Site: brandenburg
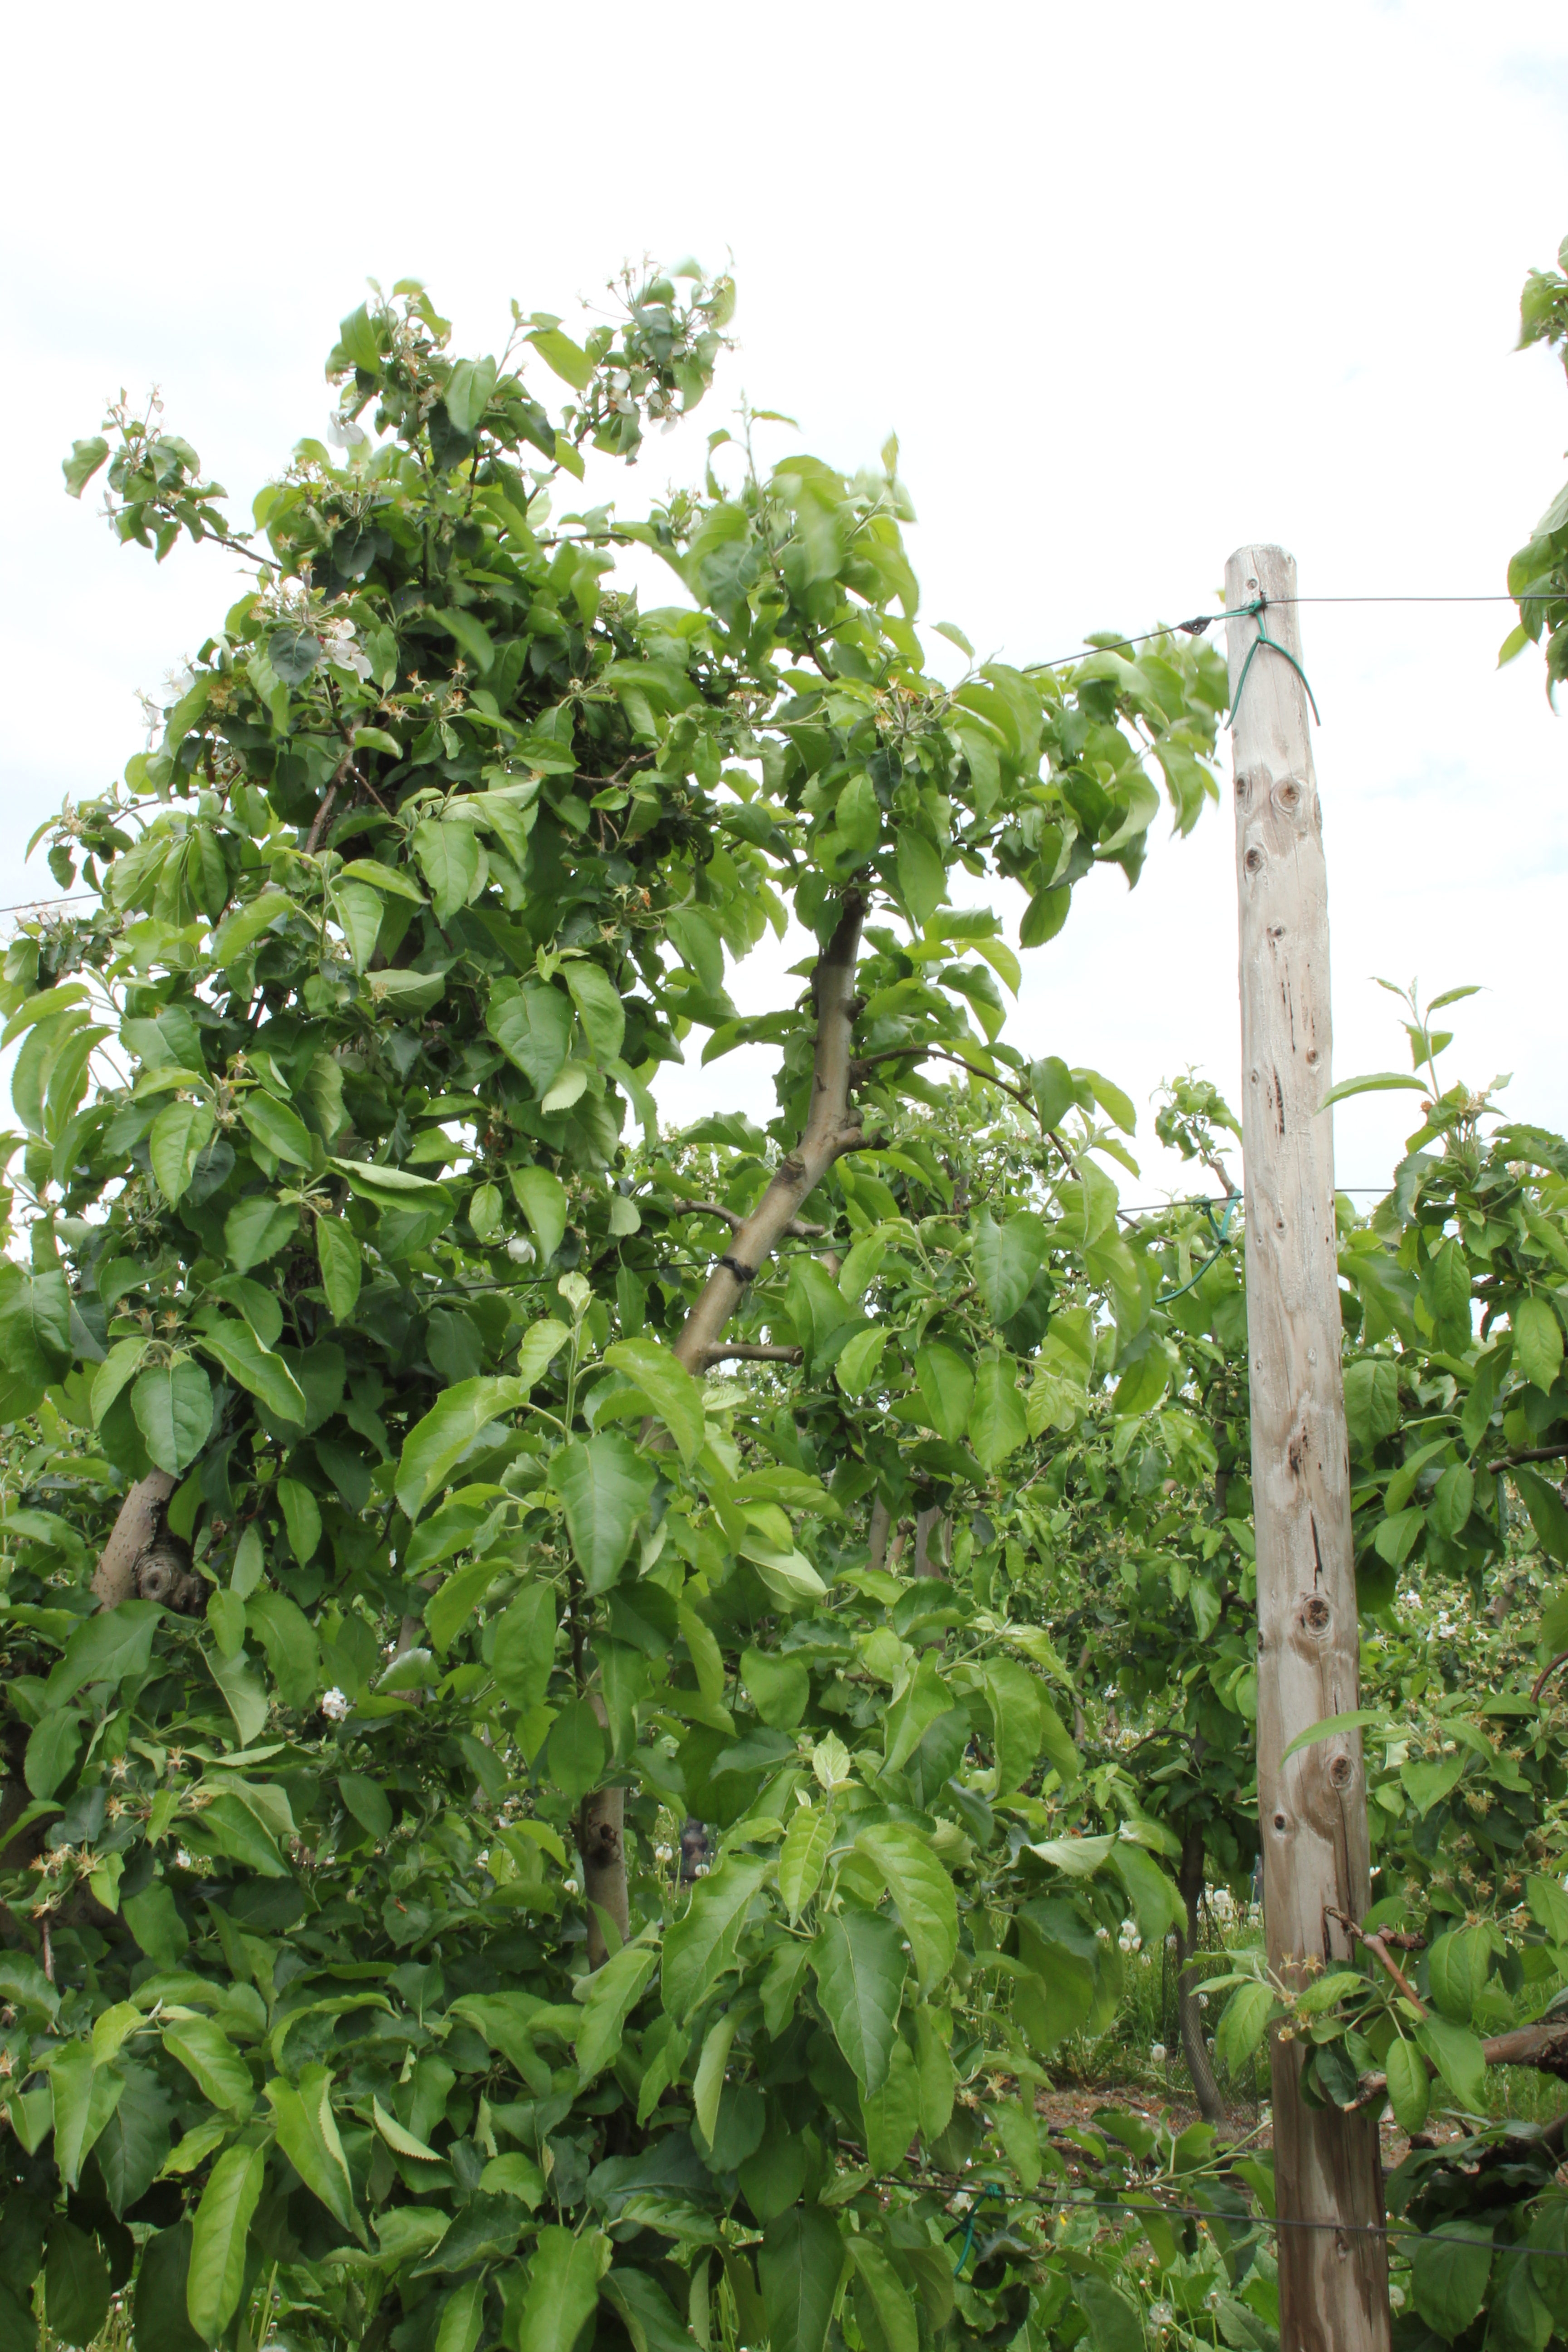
Growth stage (BBCH 67): Flowering